Claudius Rich

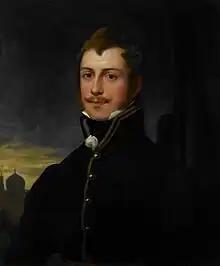
Claudius Rich

Claudius James Rich (28 March 1787 – 5 October 1821) was a British Assyriologist, business agent, traveller and antiquarian scholar.